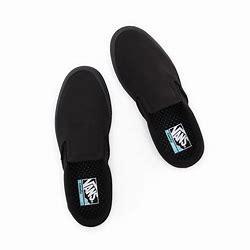
Brand: Vans
Model: Comfycush Slip On